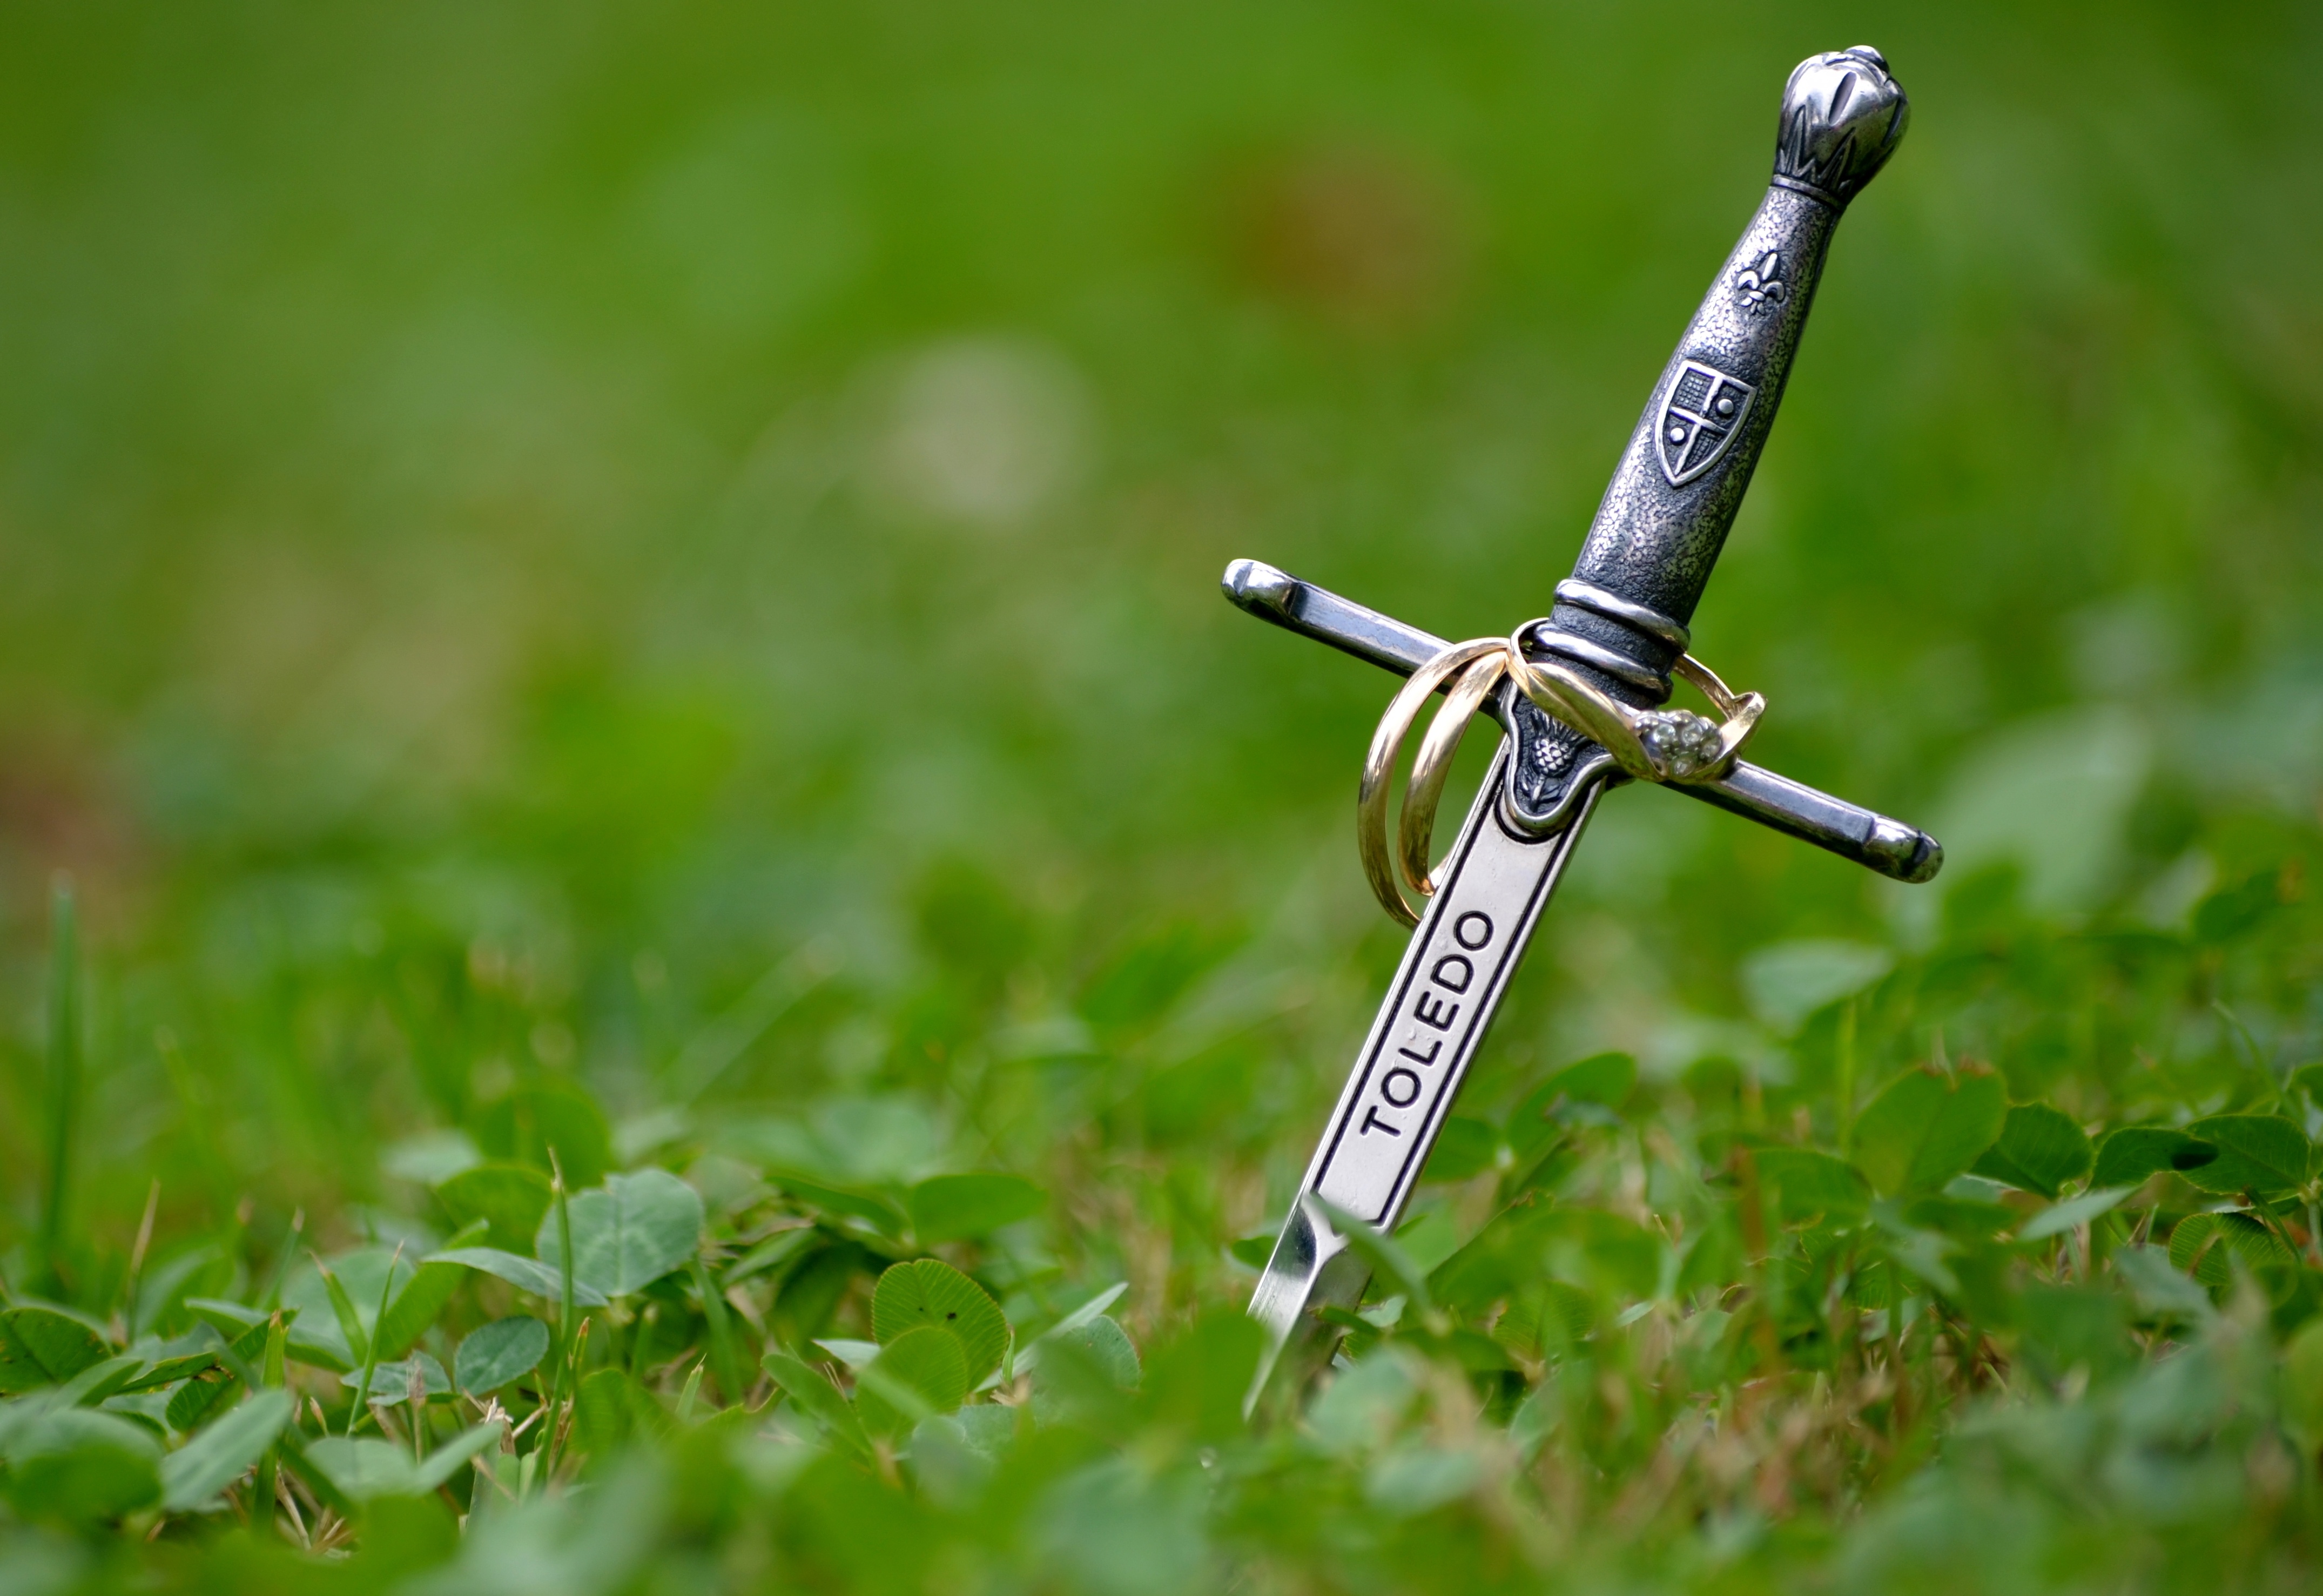
grass, lawn, old, green, marriage, engagement, sword, medieval, knight, history, rings, macro photography, medieval period, dragonflies and damseflies